Eynsford railway station

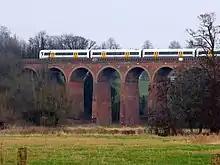
Lullingstone Viaduct

Approximately 1 km to the north west lie the remains of Lullingstone, built but never opened, as the development it was intended to serve never materialised. All that remains are the platforms (still "in situ") and the platform canopies which were reinstalled at Canterbury East station. Between the two, the line is taken over the River Darent by an impressive nine-arch red-brick viaduct.